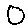
Label: 0